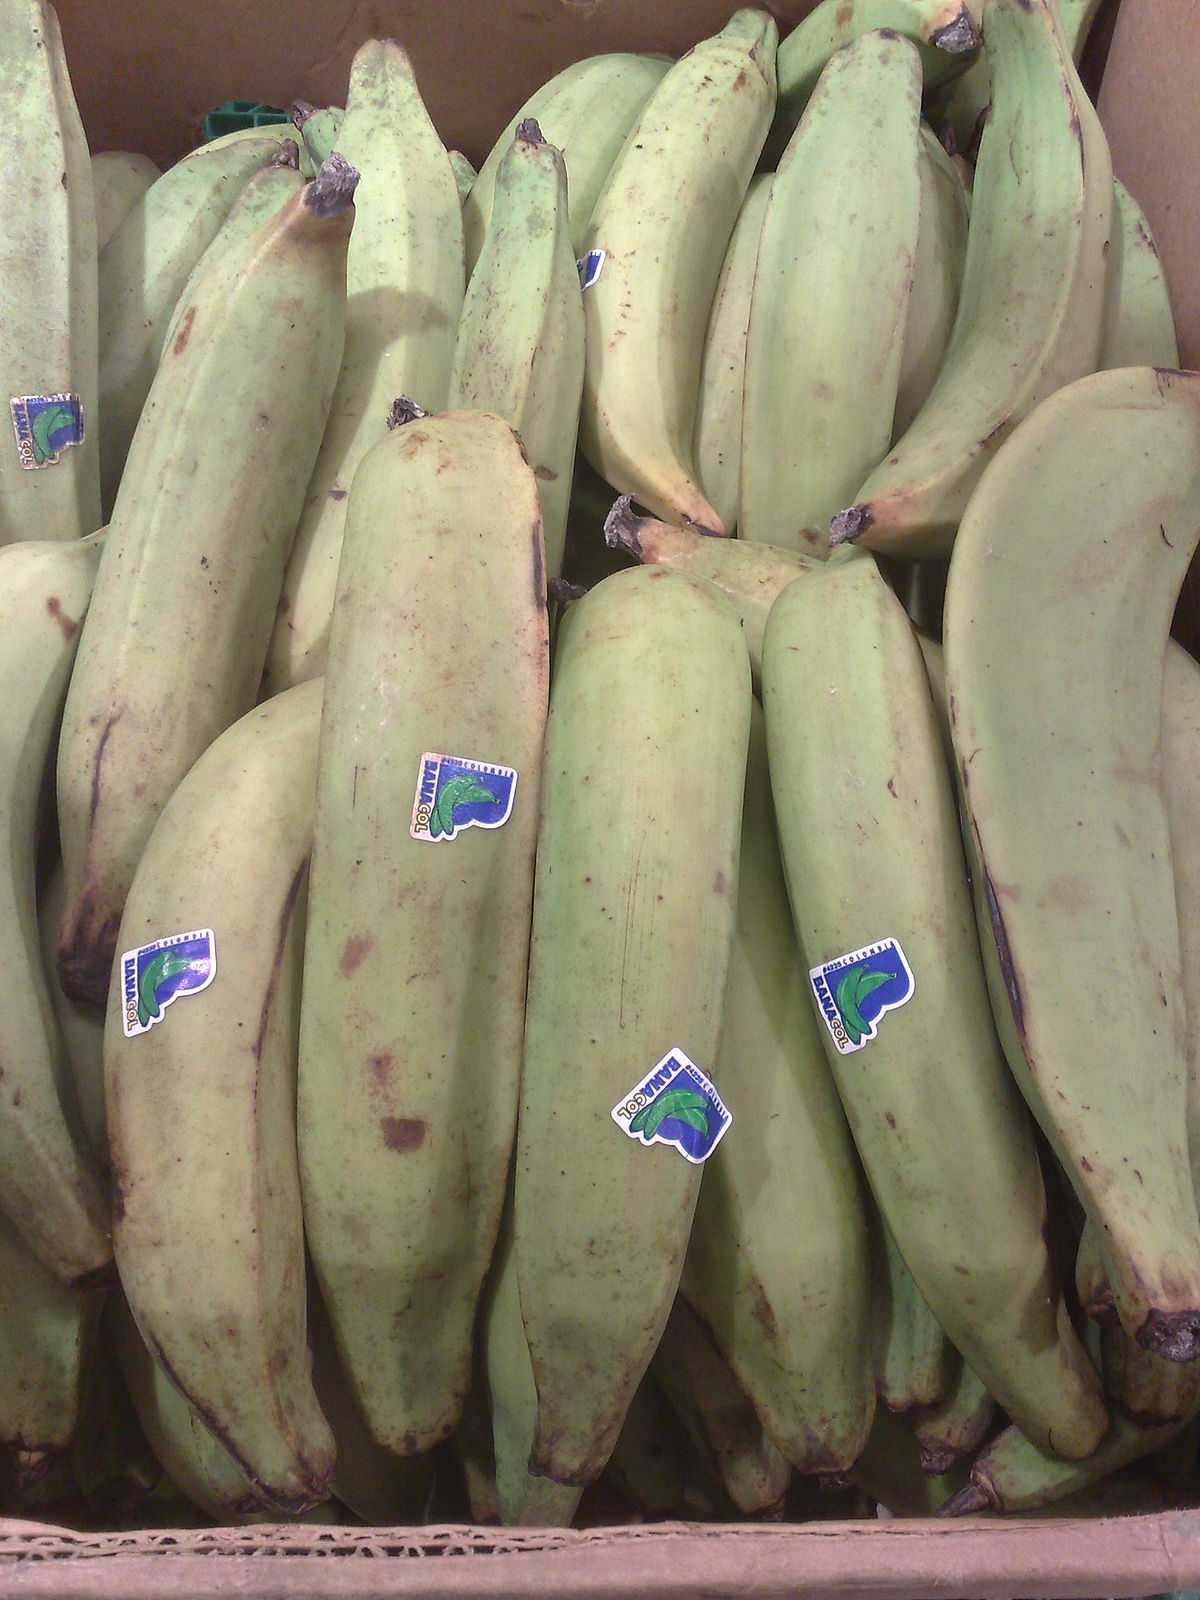
Label: Banana